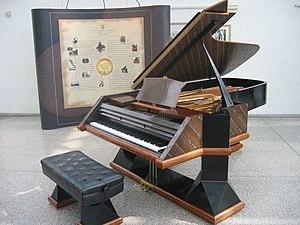
Les pianos Steinway & Sons sont issus d'une firme créée par une famille allemande, la famille Steinweg, déjà détentrice d'une marque de pianos.